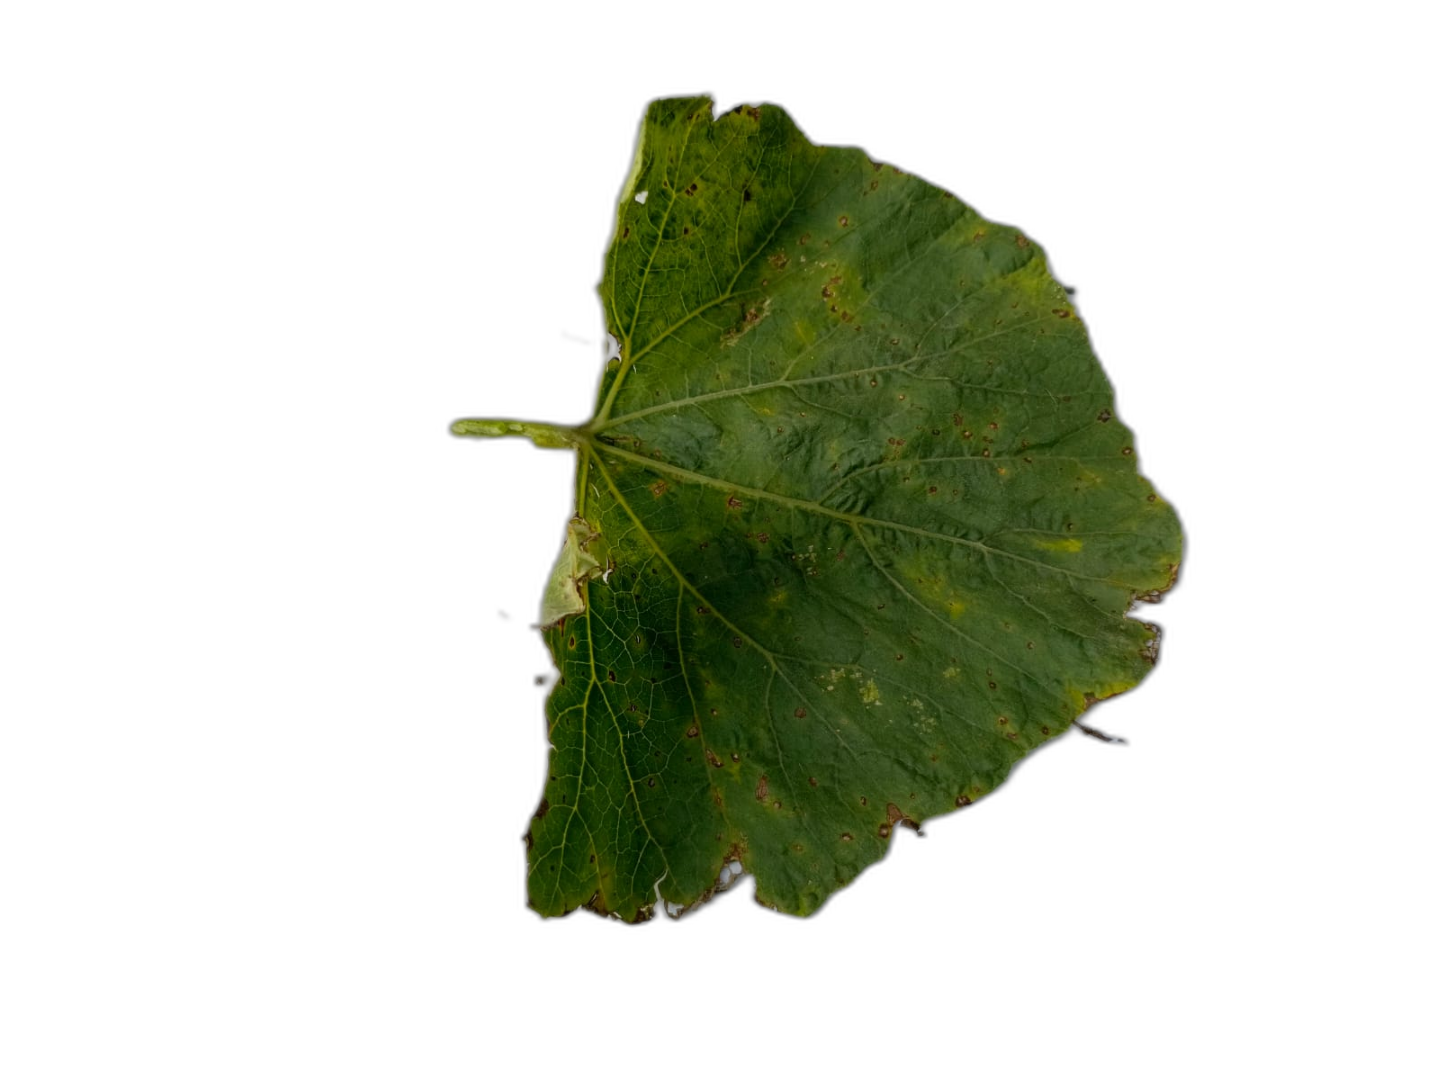
Crop: Bottle Gourd
Label: Alternaria_Leaf_Blight